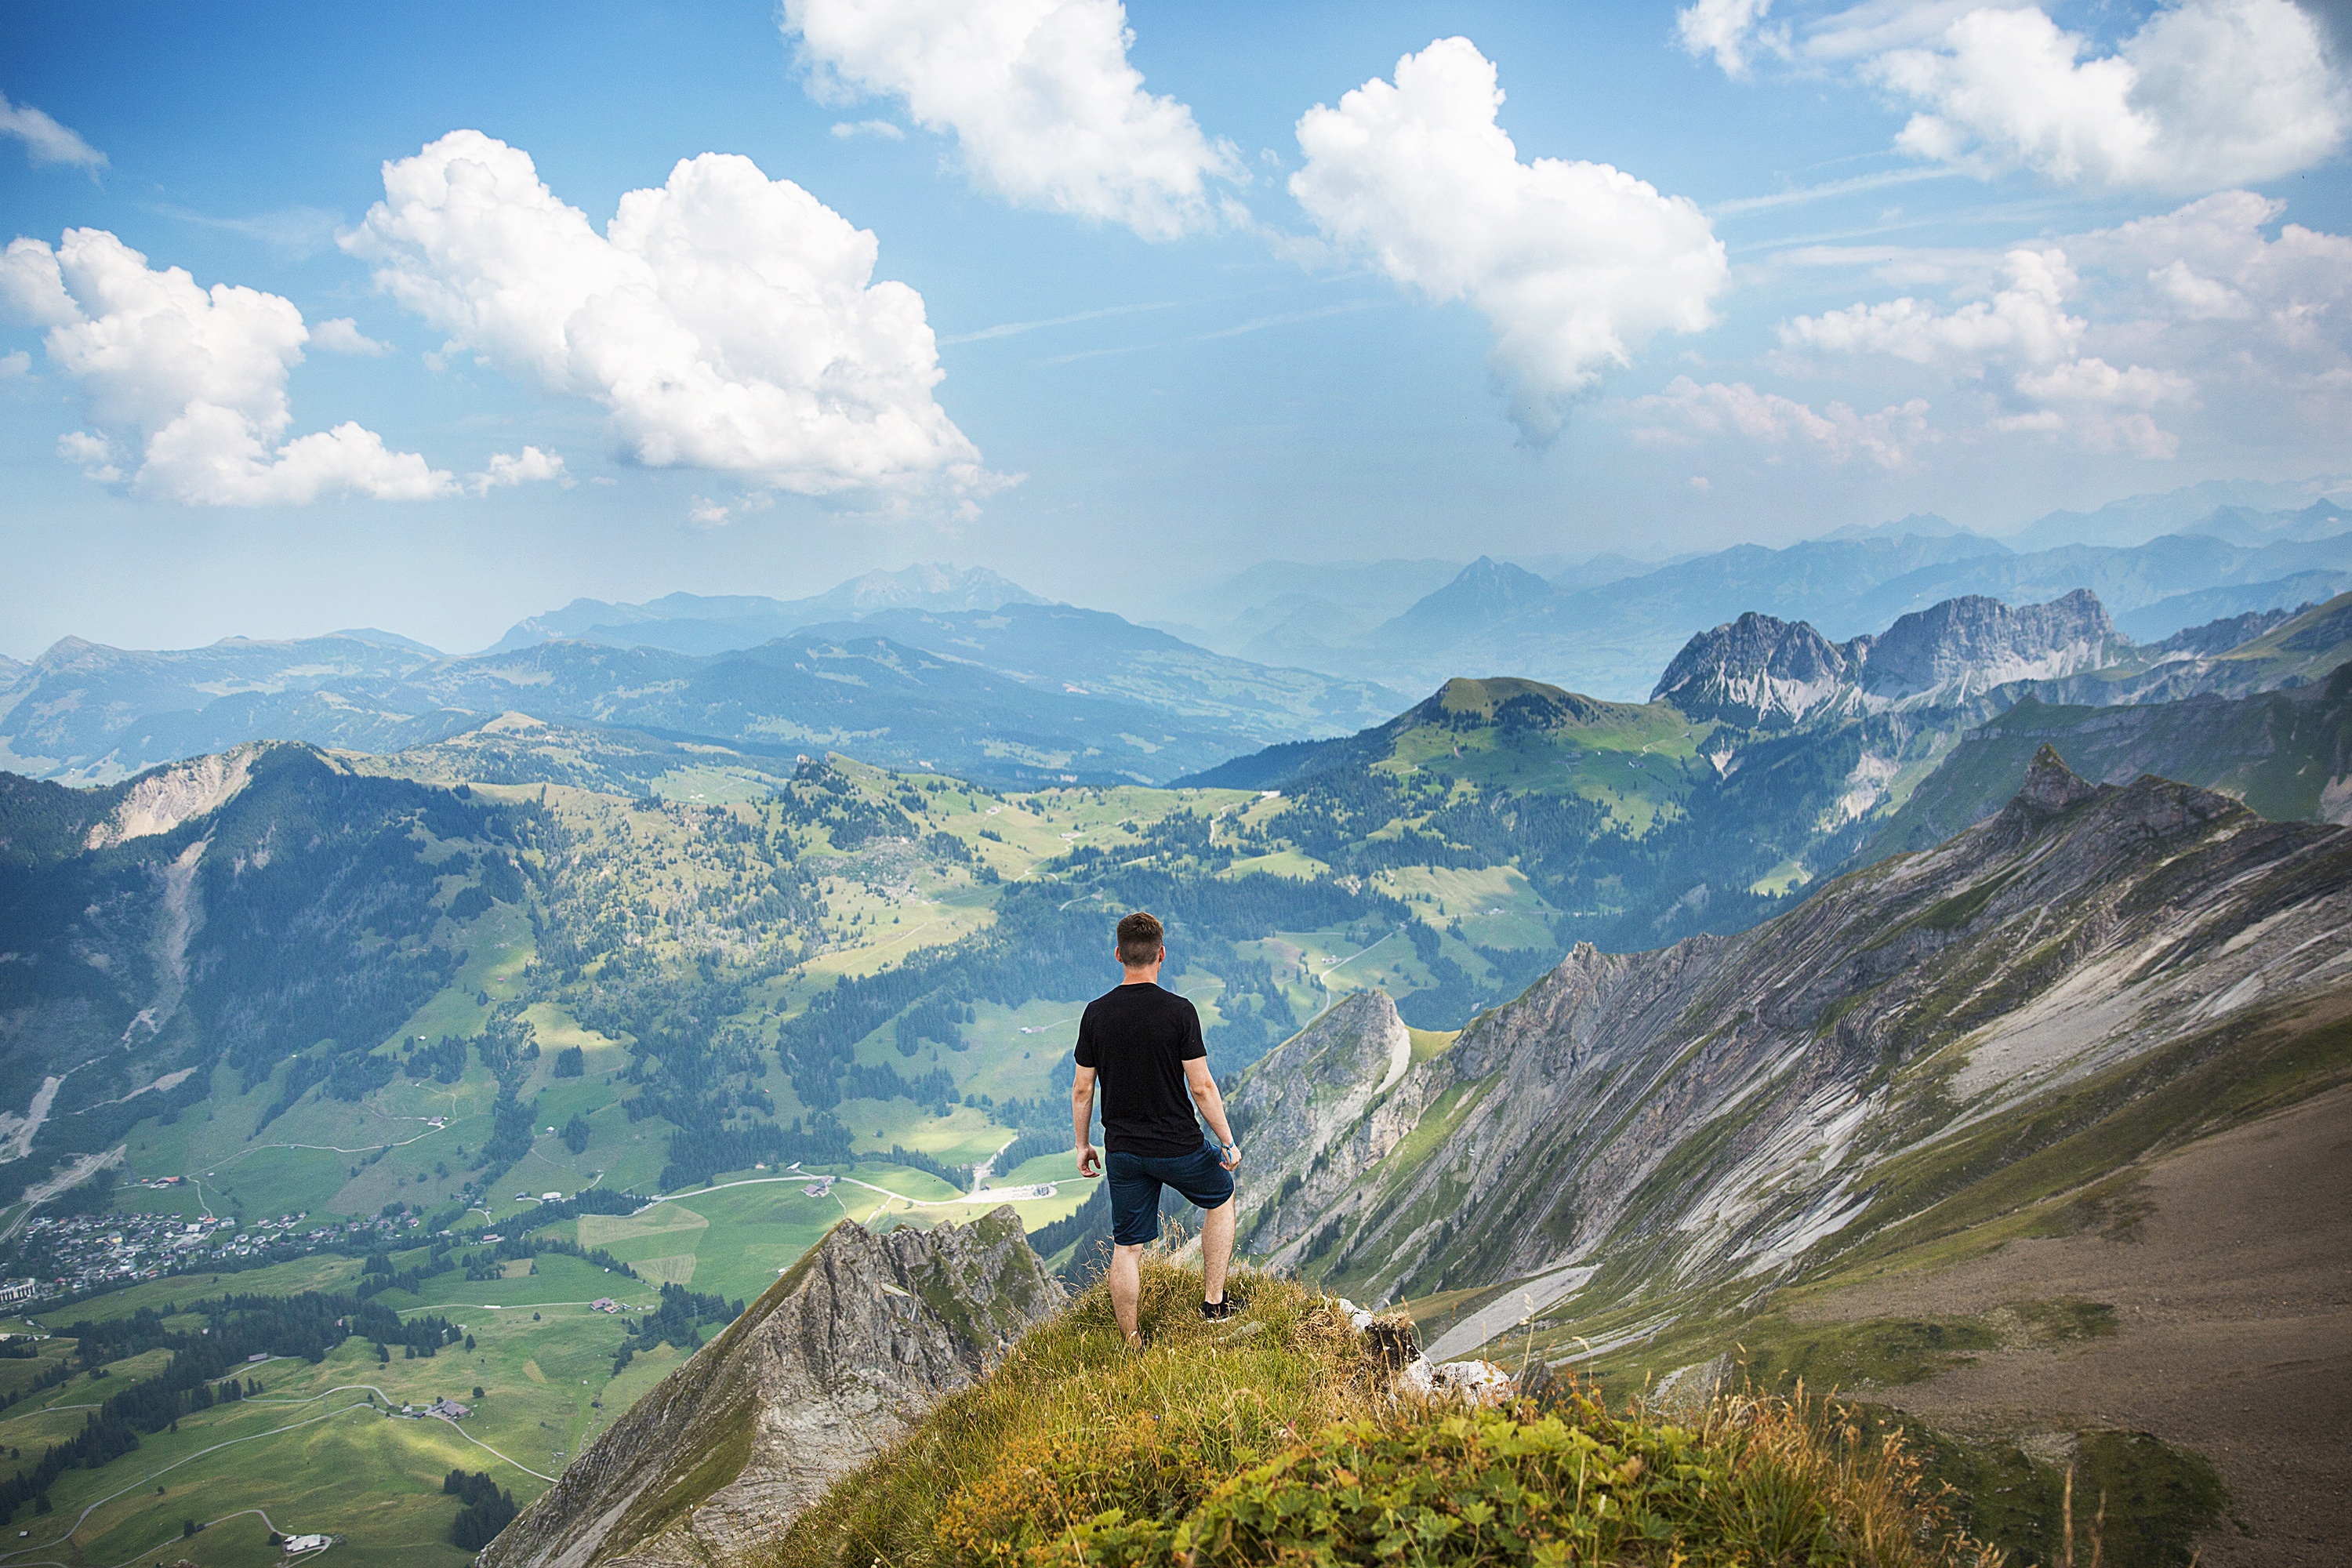
man, landscape, wilderness, walking, person, mountain, cloud, hiking, meadow, countryside, hill, adventure, view, valley, mountain range, travel, male, extreme sport, ridge, summit, clouds, sports, mountains, alps, plateau, fell, landform, mountain pass, geographical feature, mountainous landforms